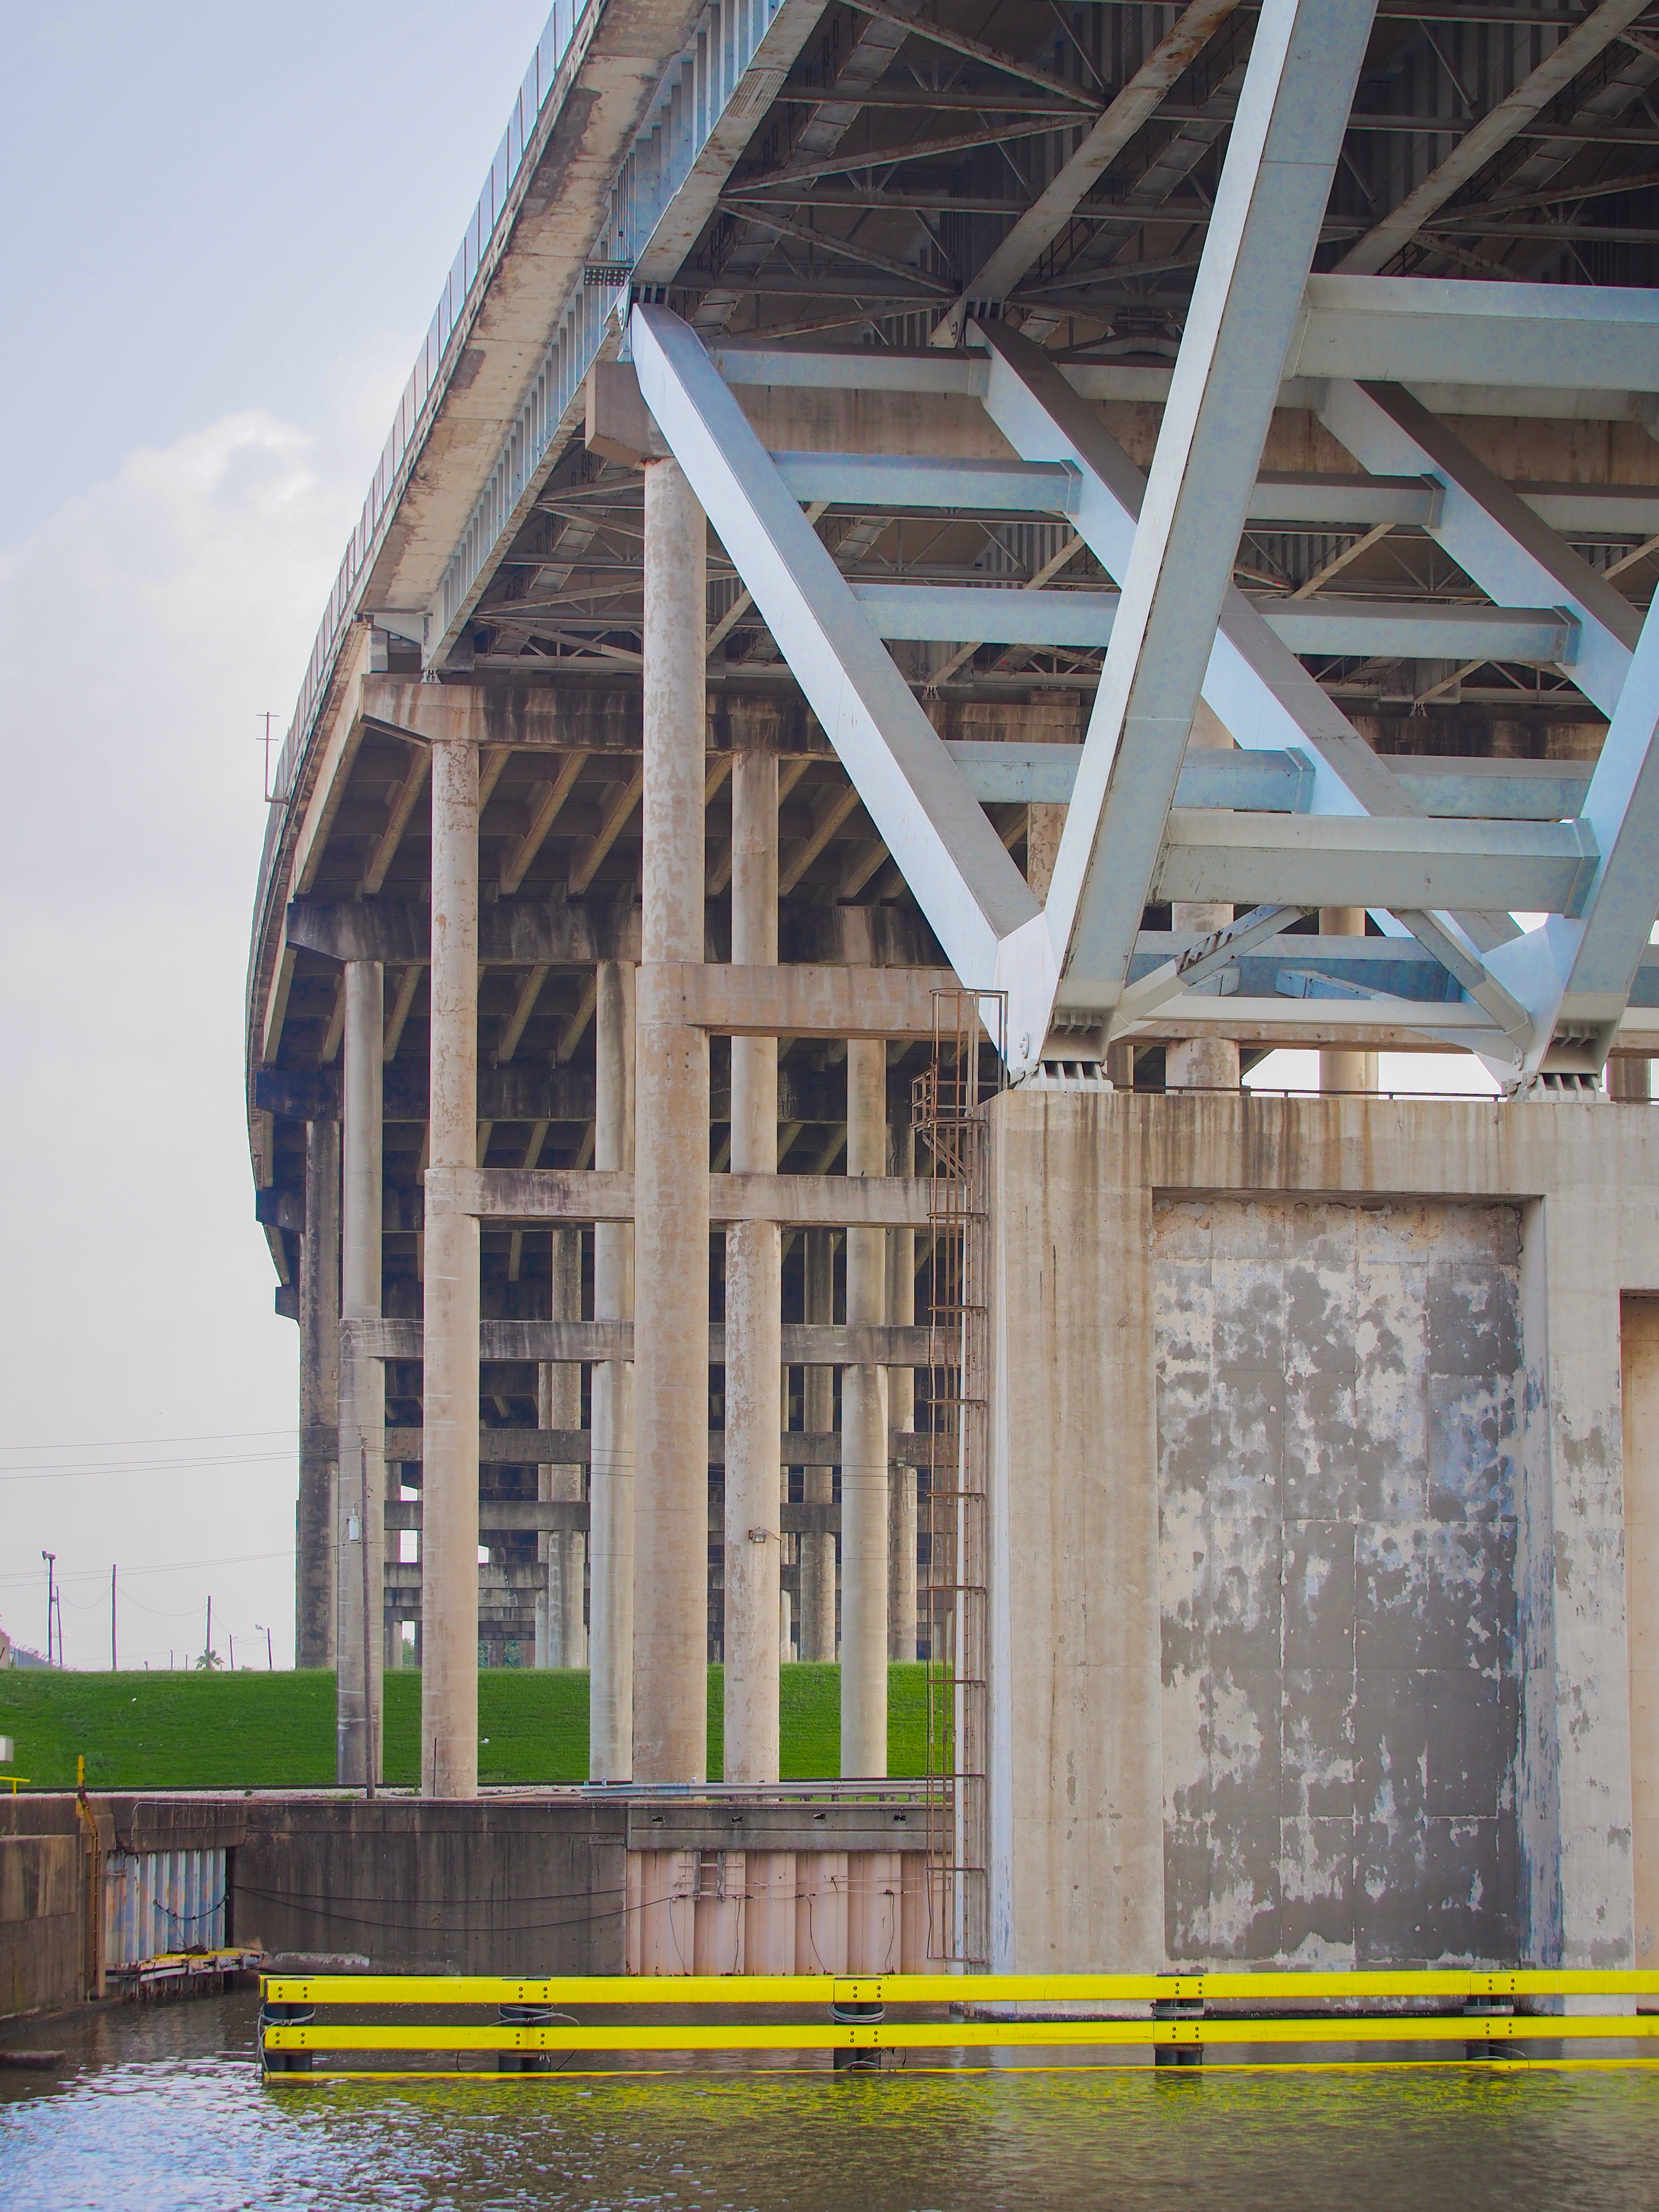
boats, water, sky, architecture, building, wood, cloud, beam, facade, bridge, composite material, engineering, city, girder bridge, metal, steel, plant, hardwood, construction, house, urban design, roof, lumber, concrete, ceiling, channel, concrete bridge, daylighting, box girder bridge, shade, plywood, truss bridge, transport, beam bridge, headquarters